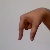
The image shows a hand gesture representing the letter 'Q' in Indian Sign Language.